Moss Jernverk

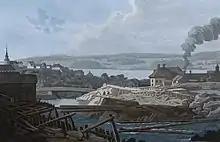
The Moss waterfalls and Moss Jernverk (summer 1800), painted by J.W. Edy. The power from the waterfalls was one of the main reasons for the establishment of an ironworks in Moss.

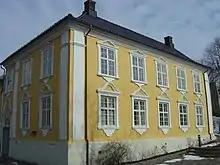
Moss Ironworks administration building

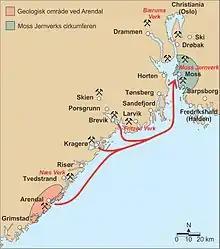
Map of mines used by Moss Jernverk

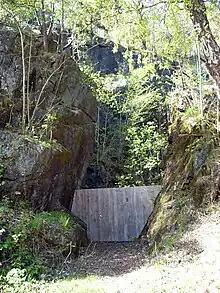
Photo from Torbjørnsbu gruver, closed iron ore mine by Langsævannet in Arendal, similar mines in the area supplied iron ore to Moss Jernverk, photo by KEN

Moss Jernverk ("Moss Ironworks") was an ironwork in Moss, Norway. Established in 1704, it was for many years the largest workplace in the city, and melted ore, chiefly from Arendalsfeltet (a geologic province in Norway). With power from the nearby waterfalls it manufactured many different products. From around the middle of the 1700 century the works were the leading armory in the country and produced hundreds of heavy iron cannons. The first rolling mill in Norway was also located here.